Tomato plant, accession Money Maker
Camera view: bottom (45 deg); turntable rotation: 180 degrees
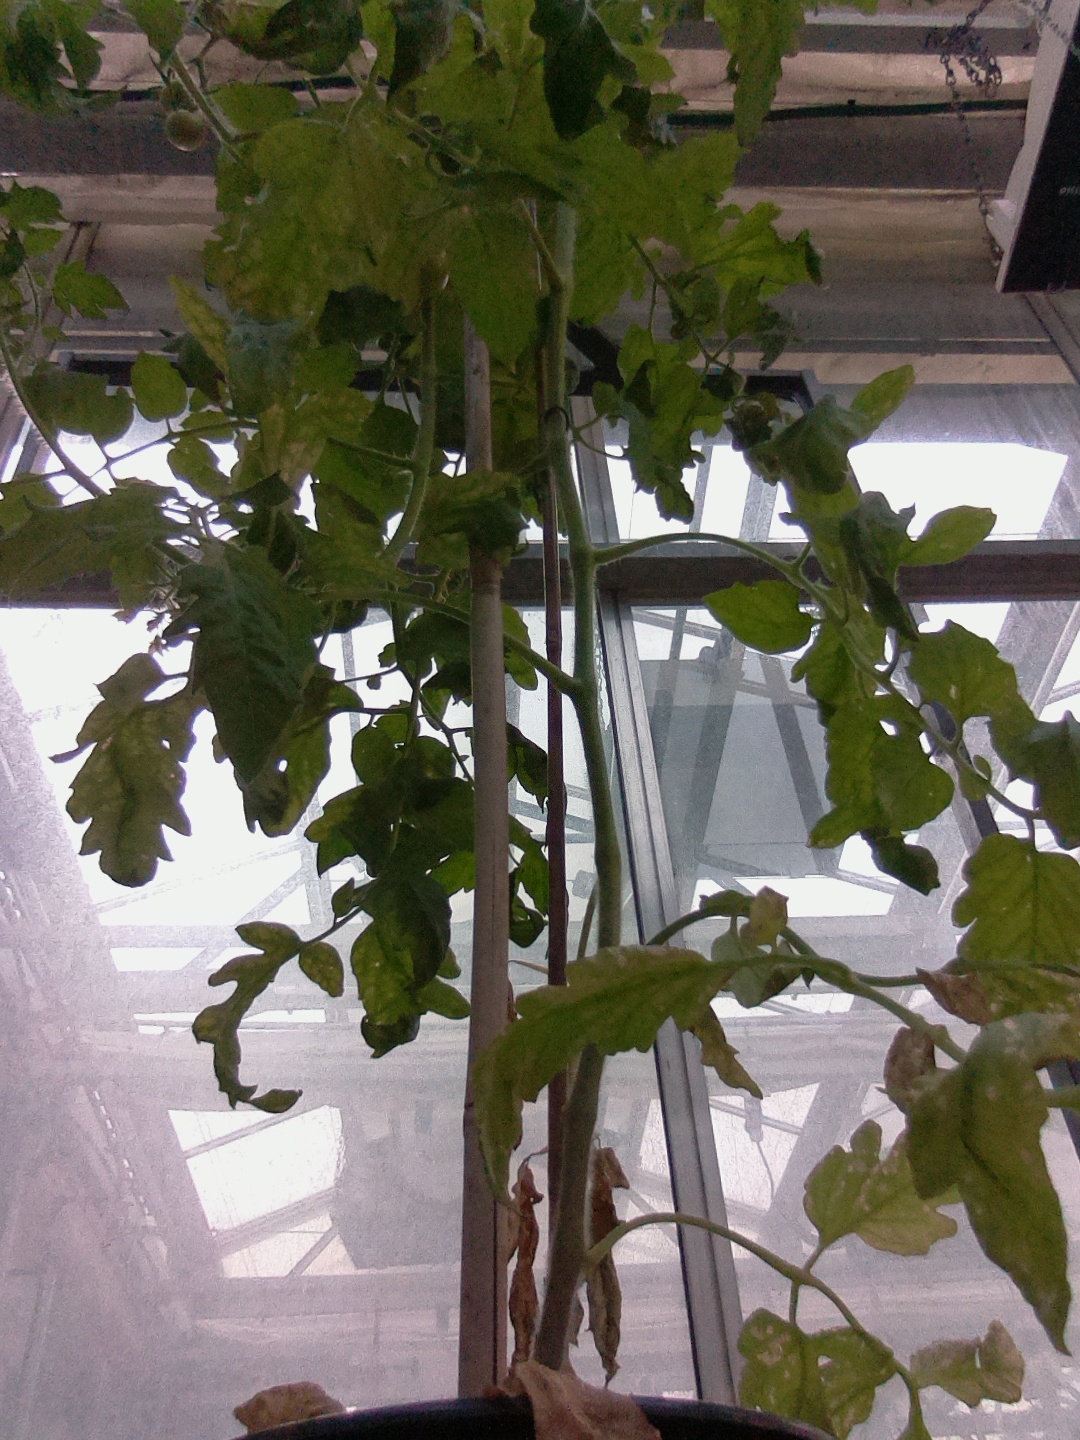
BBCH growth stage 74: 40%-50% of final fruit size